Venues of the 2016 Winter Youth Olympics

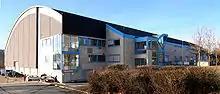
Kristins Hall will host ice hockey and curling

Originally proposed in 1981, Lillehammer's bid for the 1992 Winter Olympics was unsuccessful and lost to Albertville, France. Lillehammer then made a new bid for the 1994 Olympics, which it won on 15 September 1988. Venue construction ran from spring 1990 to December 1993, with all the competition and most of the non-competition venues purpose-built for the games. For the first time in Olympic history, environmental and sustainability issues were considered in venue construction.